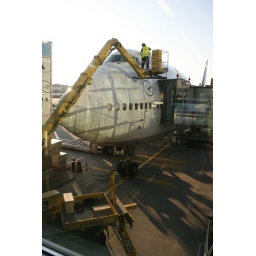
a dirty 747 windshield getting washed at a gate in FRA; note the morning reflection of the glass